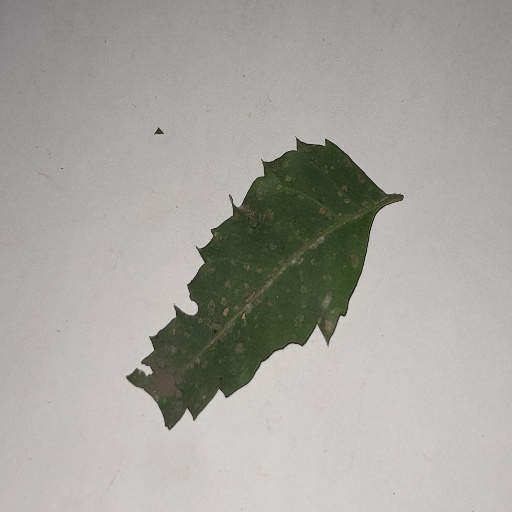
Species: Neem
Leaf condition: Powdery Mildew